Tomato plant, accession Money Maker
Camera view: tilt-top (135 deg); turntable rotation: 300 degrees
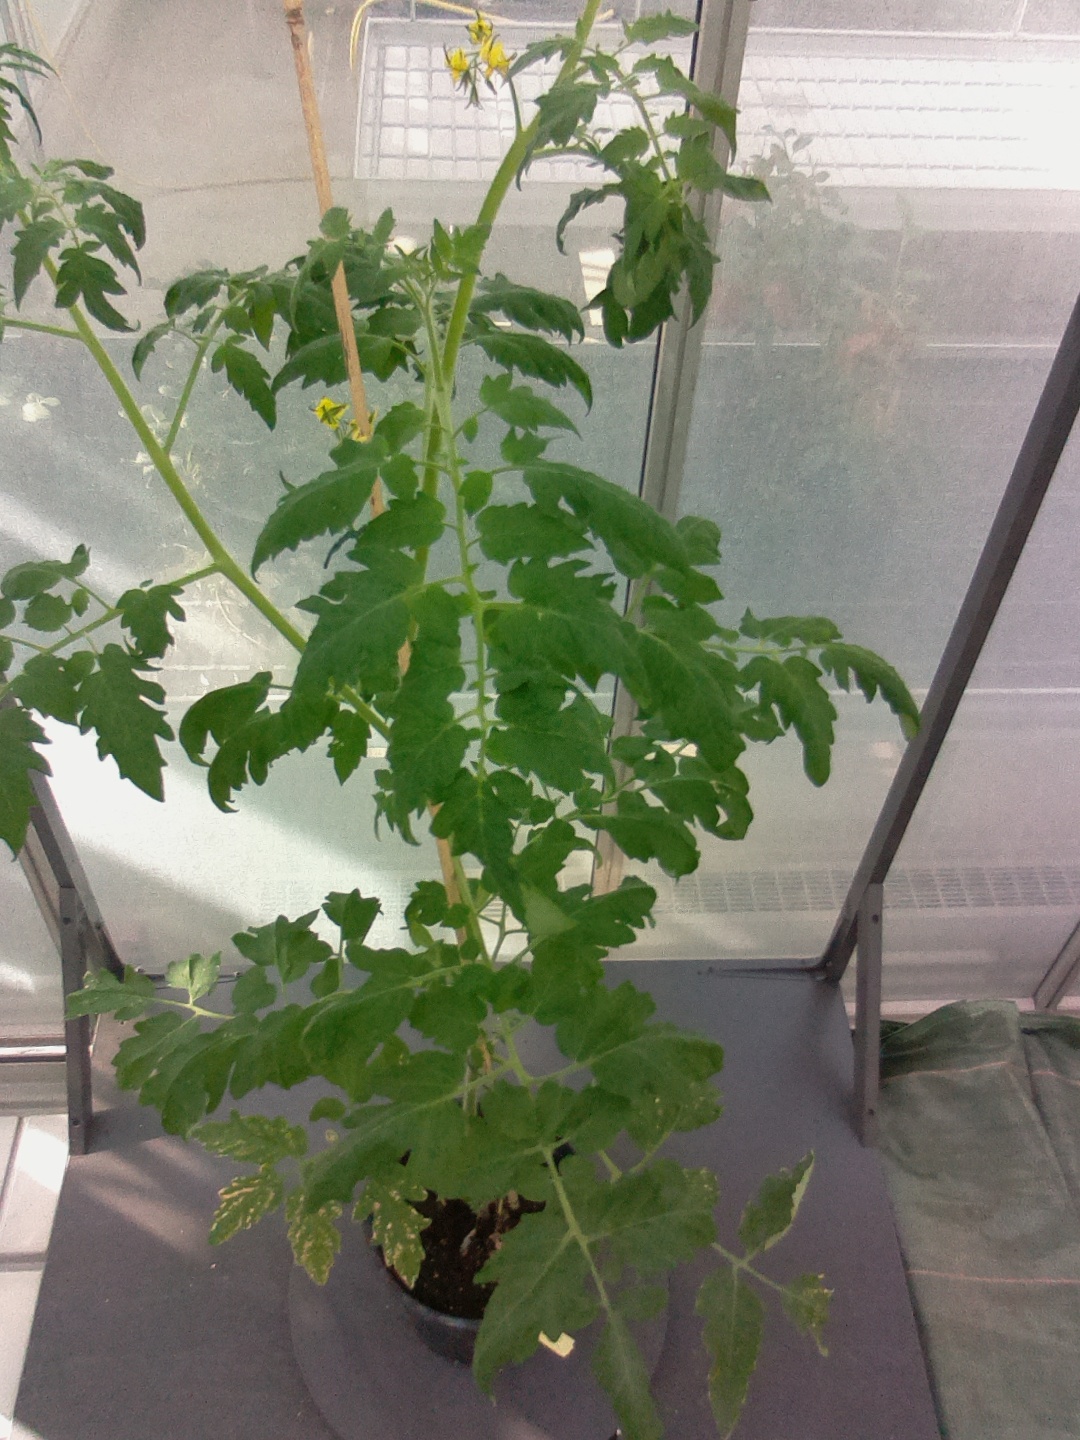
BBCH growth stage 70: Fruits at the main stem or branches visibles